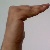
The image shows a hand gesture representing a space in Indian Sign Language.